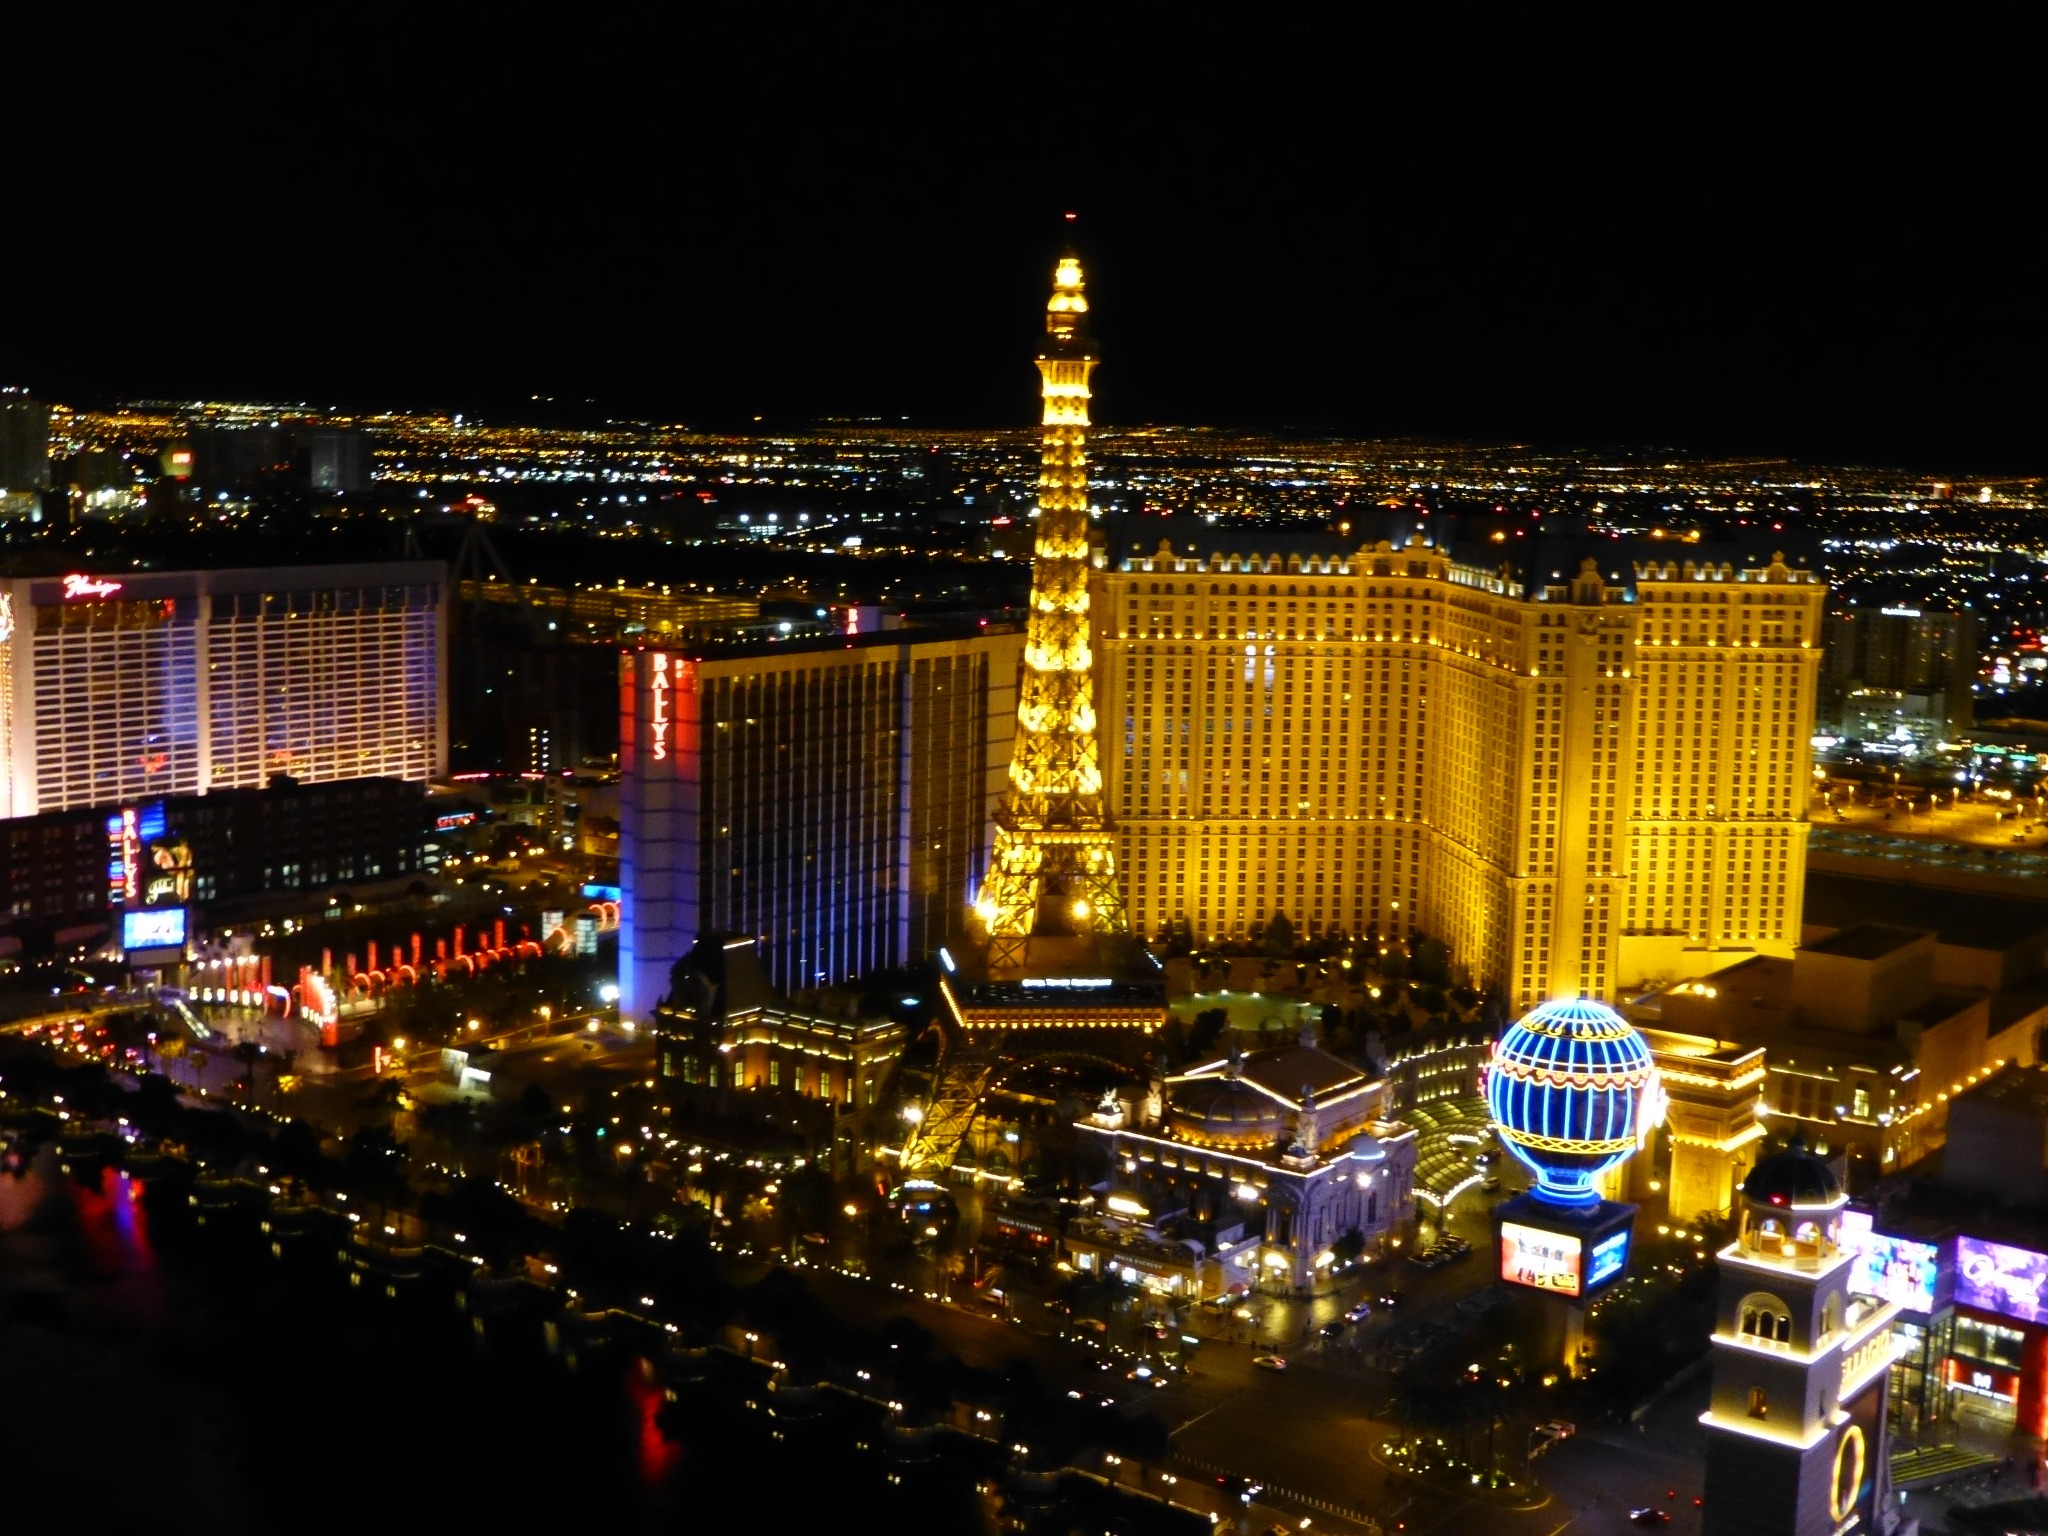
skyline, night, view, city, skyscraper, cityscape, downtown, evening, tower, lighting, neon, eiffel, vegas, metropolis, las vegas, urban area, human settlement, metropolitan area